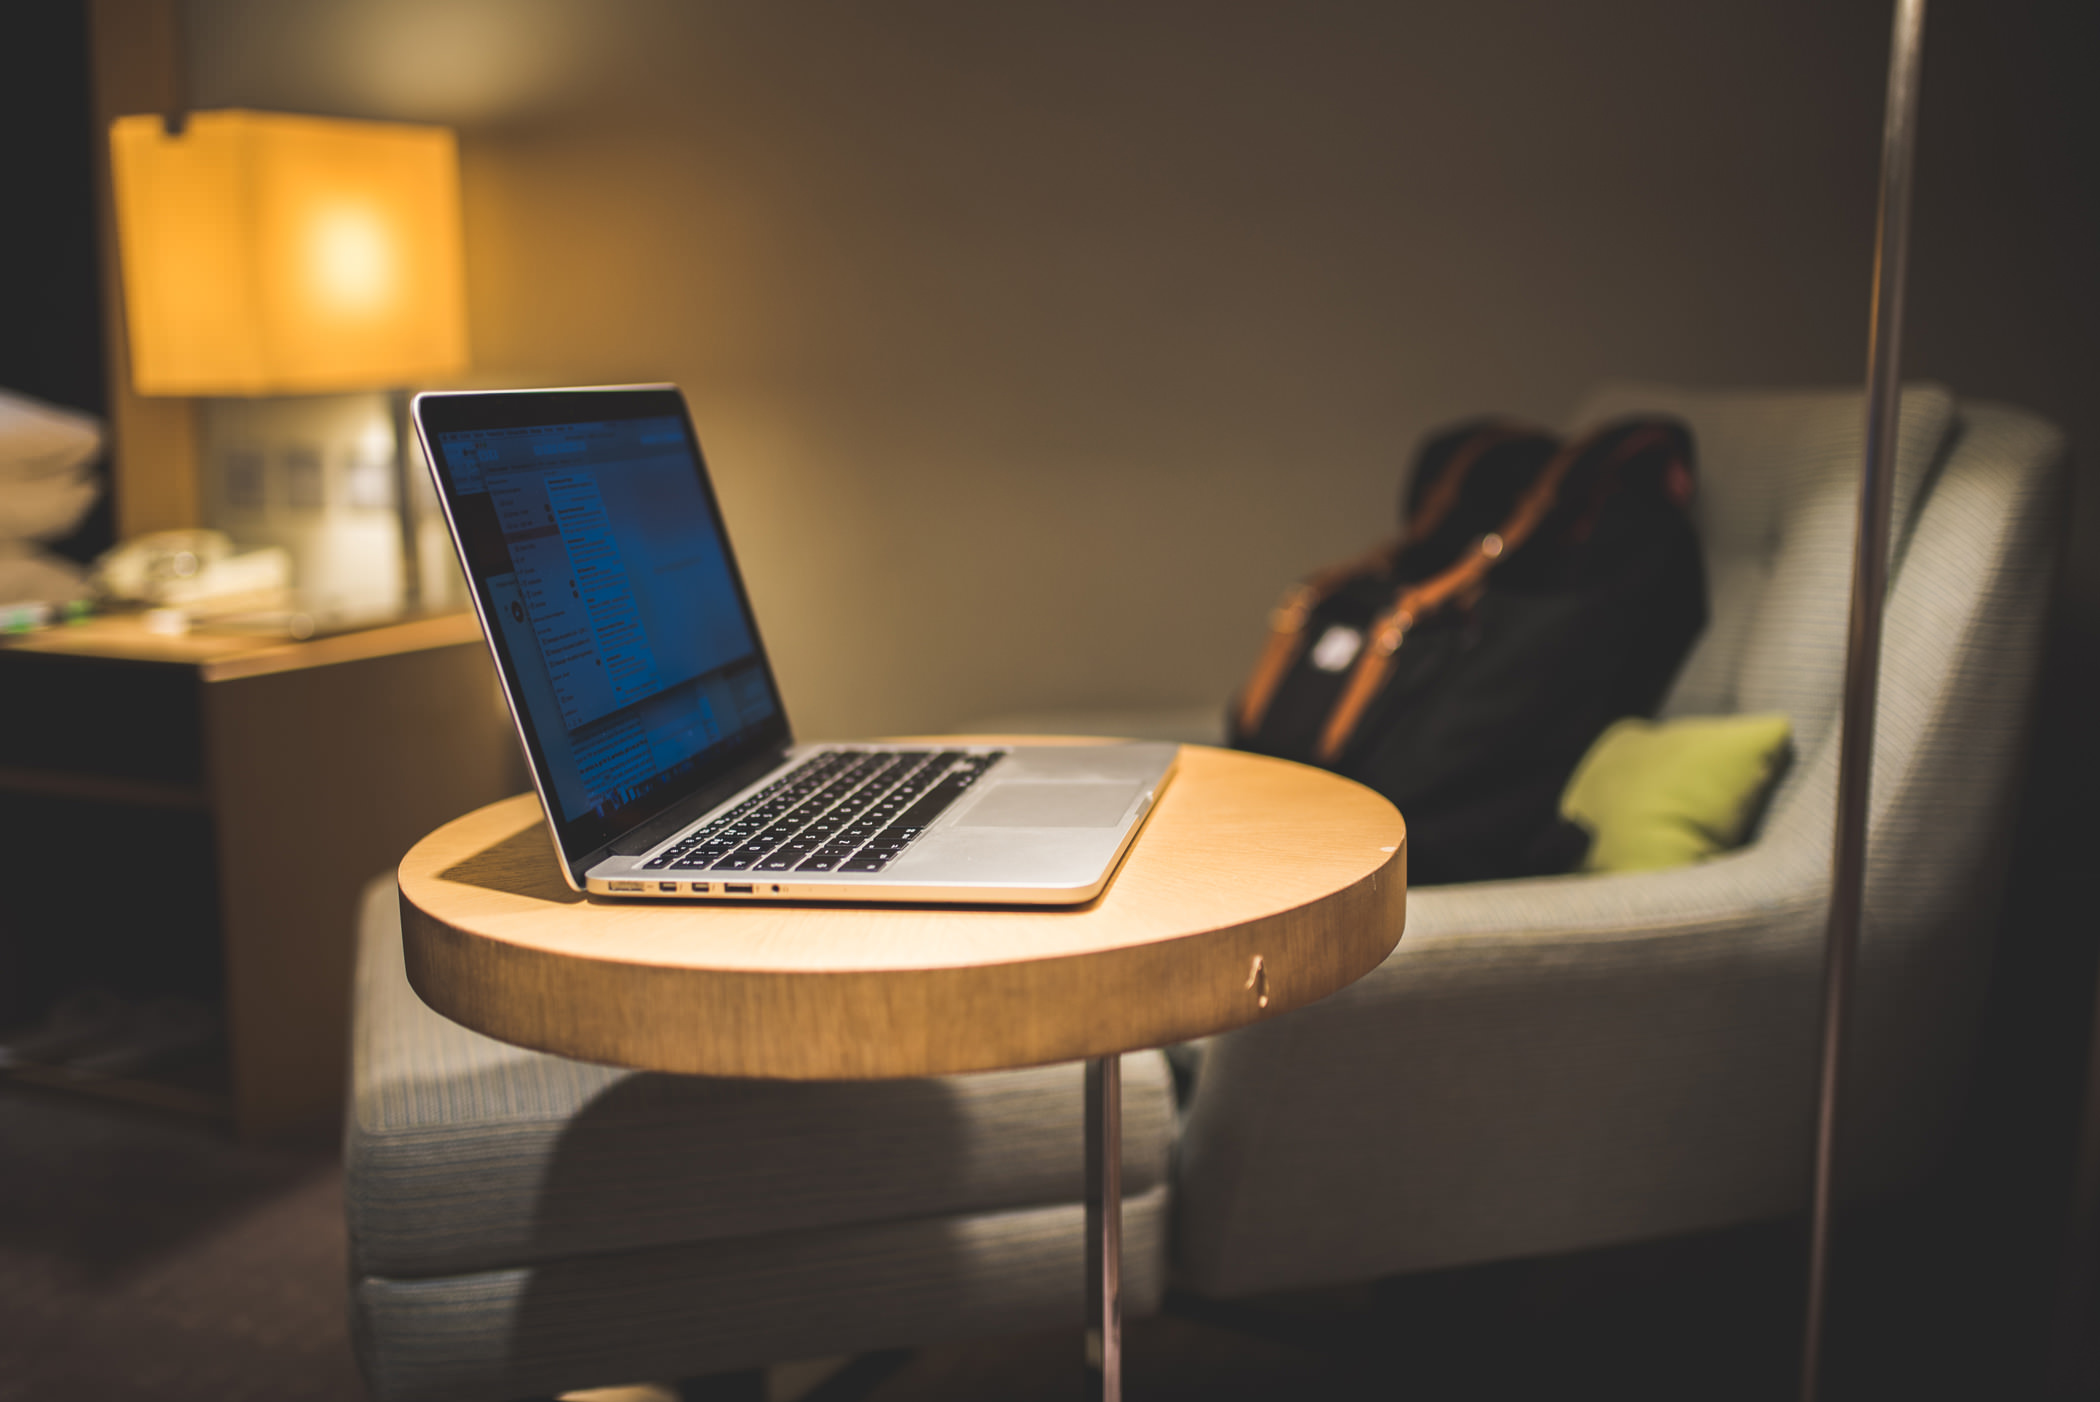
desk, furniture, laptop, technology, table, room, computer desk, personal computer, electronic device, interior design, computer, office, chair, desktop computer, computer monitor